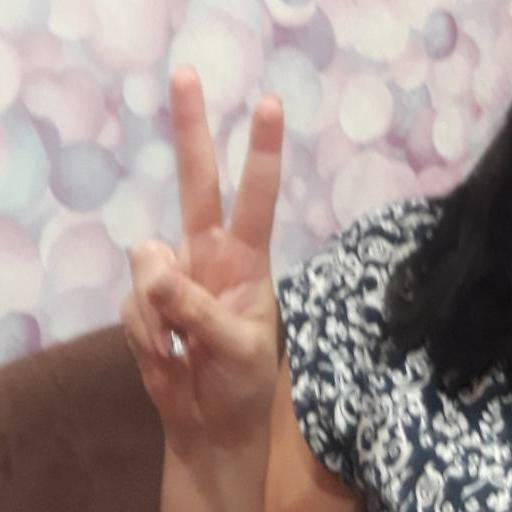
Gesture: peace